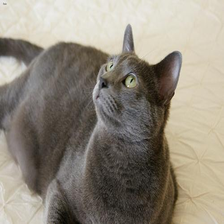
Species: cat
Breed: Russian Blue